Calorimeter

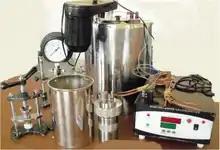
Bomb calorimeter

A bomb calorimeter is a type of constant-volume calorimeter used in measuring the heat of combustion of a particular reaction. Bomb calorimeters have to withstand the large pressure within the calorimeter as the reaction is being measured. Electrical energy is used to ignite the fuel; as the fuel is burning, it will heat up the surrounding air, which expands and escapes through a tube that leads the air out of the calorimeter. When the air is escaping through the copper tube it will also heat up the water outside the tube. The change in temperature of the water allows for calculating calorie content of the fuel.